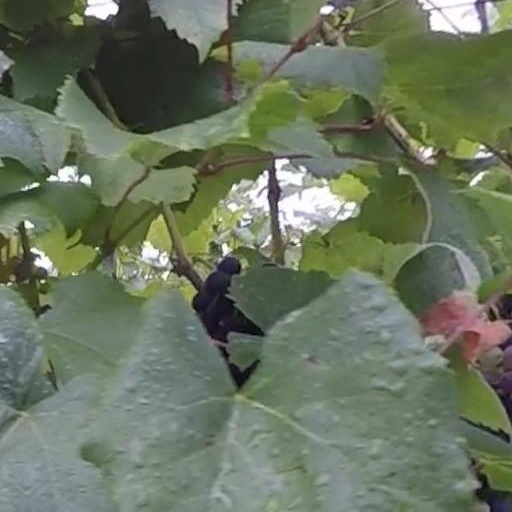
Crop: grape